Vojtěch Hřímalý (junior)

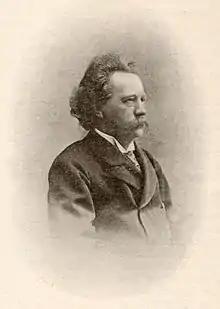
Vojtěch Hřímalý

Vojtěch Hřímalý (30 July 1842 in Plzeň – 15 June 1908 in Vienna) was a composer, violinist, and conductor from Austria-Hungary.